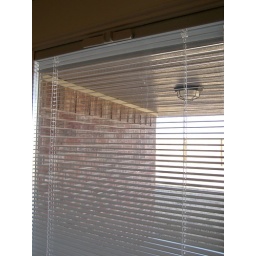
blinds in glass on back door